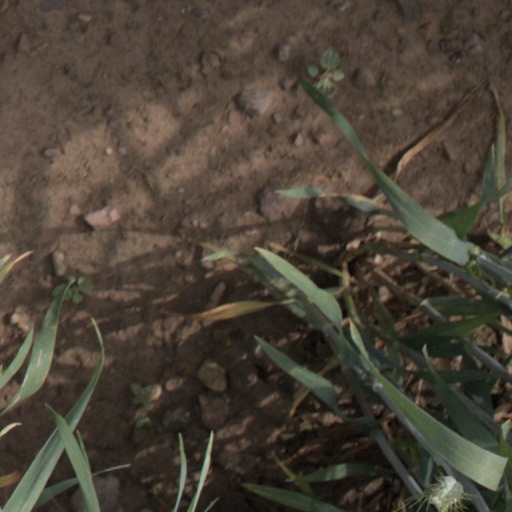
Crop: wheat